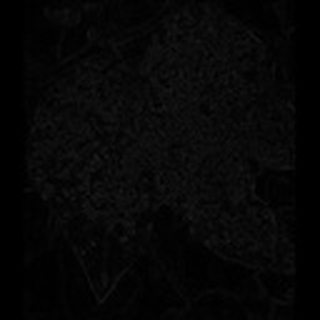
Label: cotton_powdery_mildew